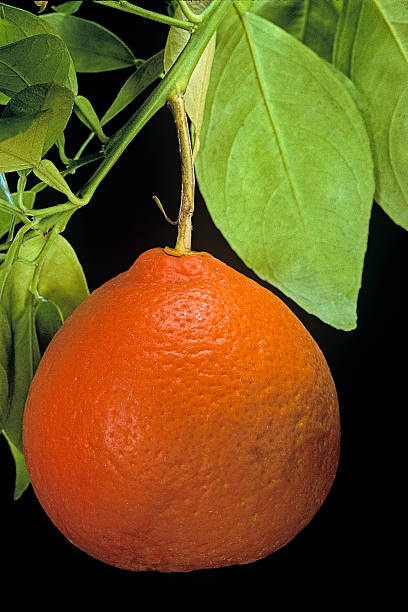
Label: mandarine